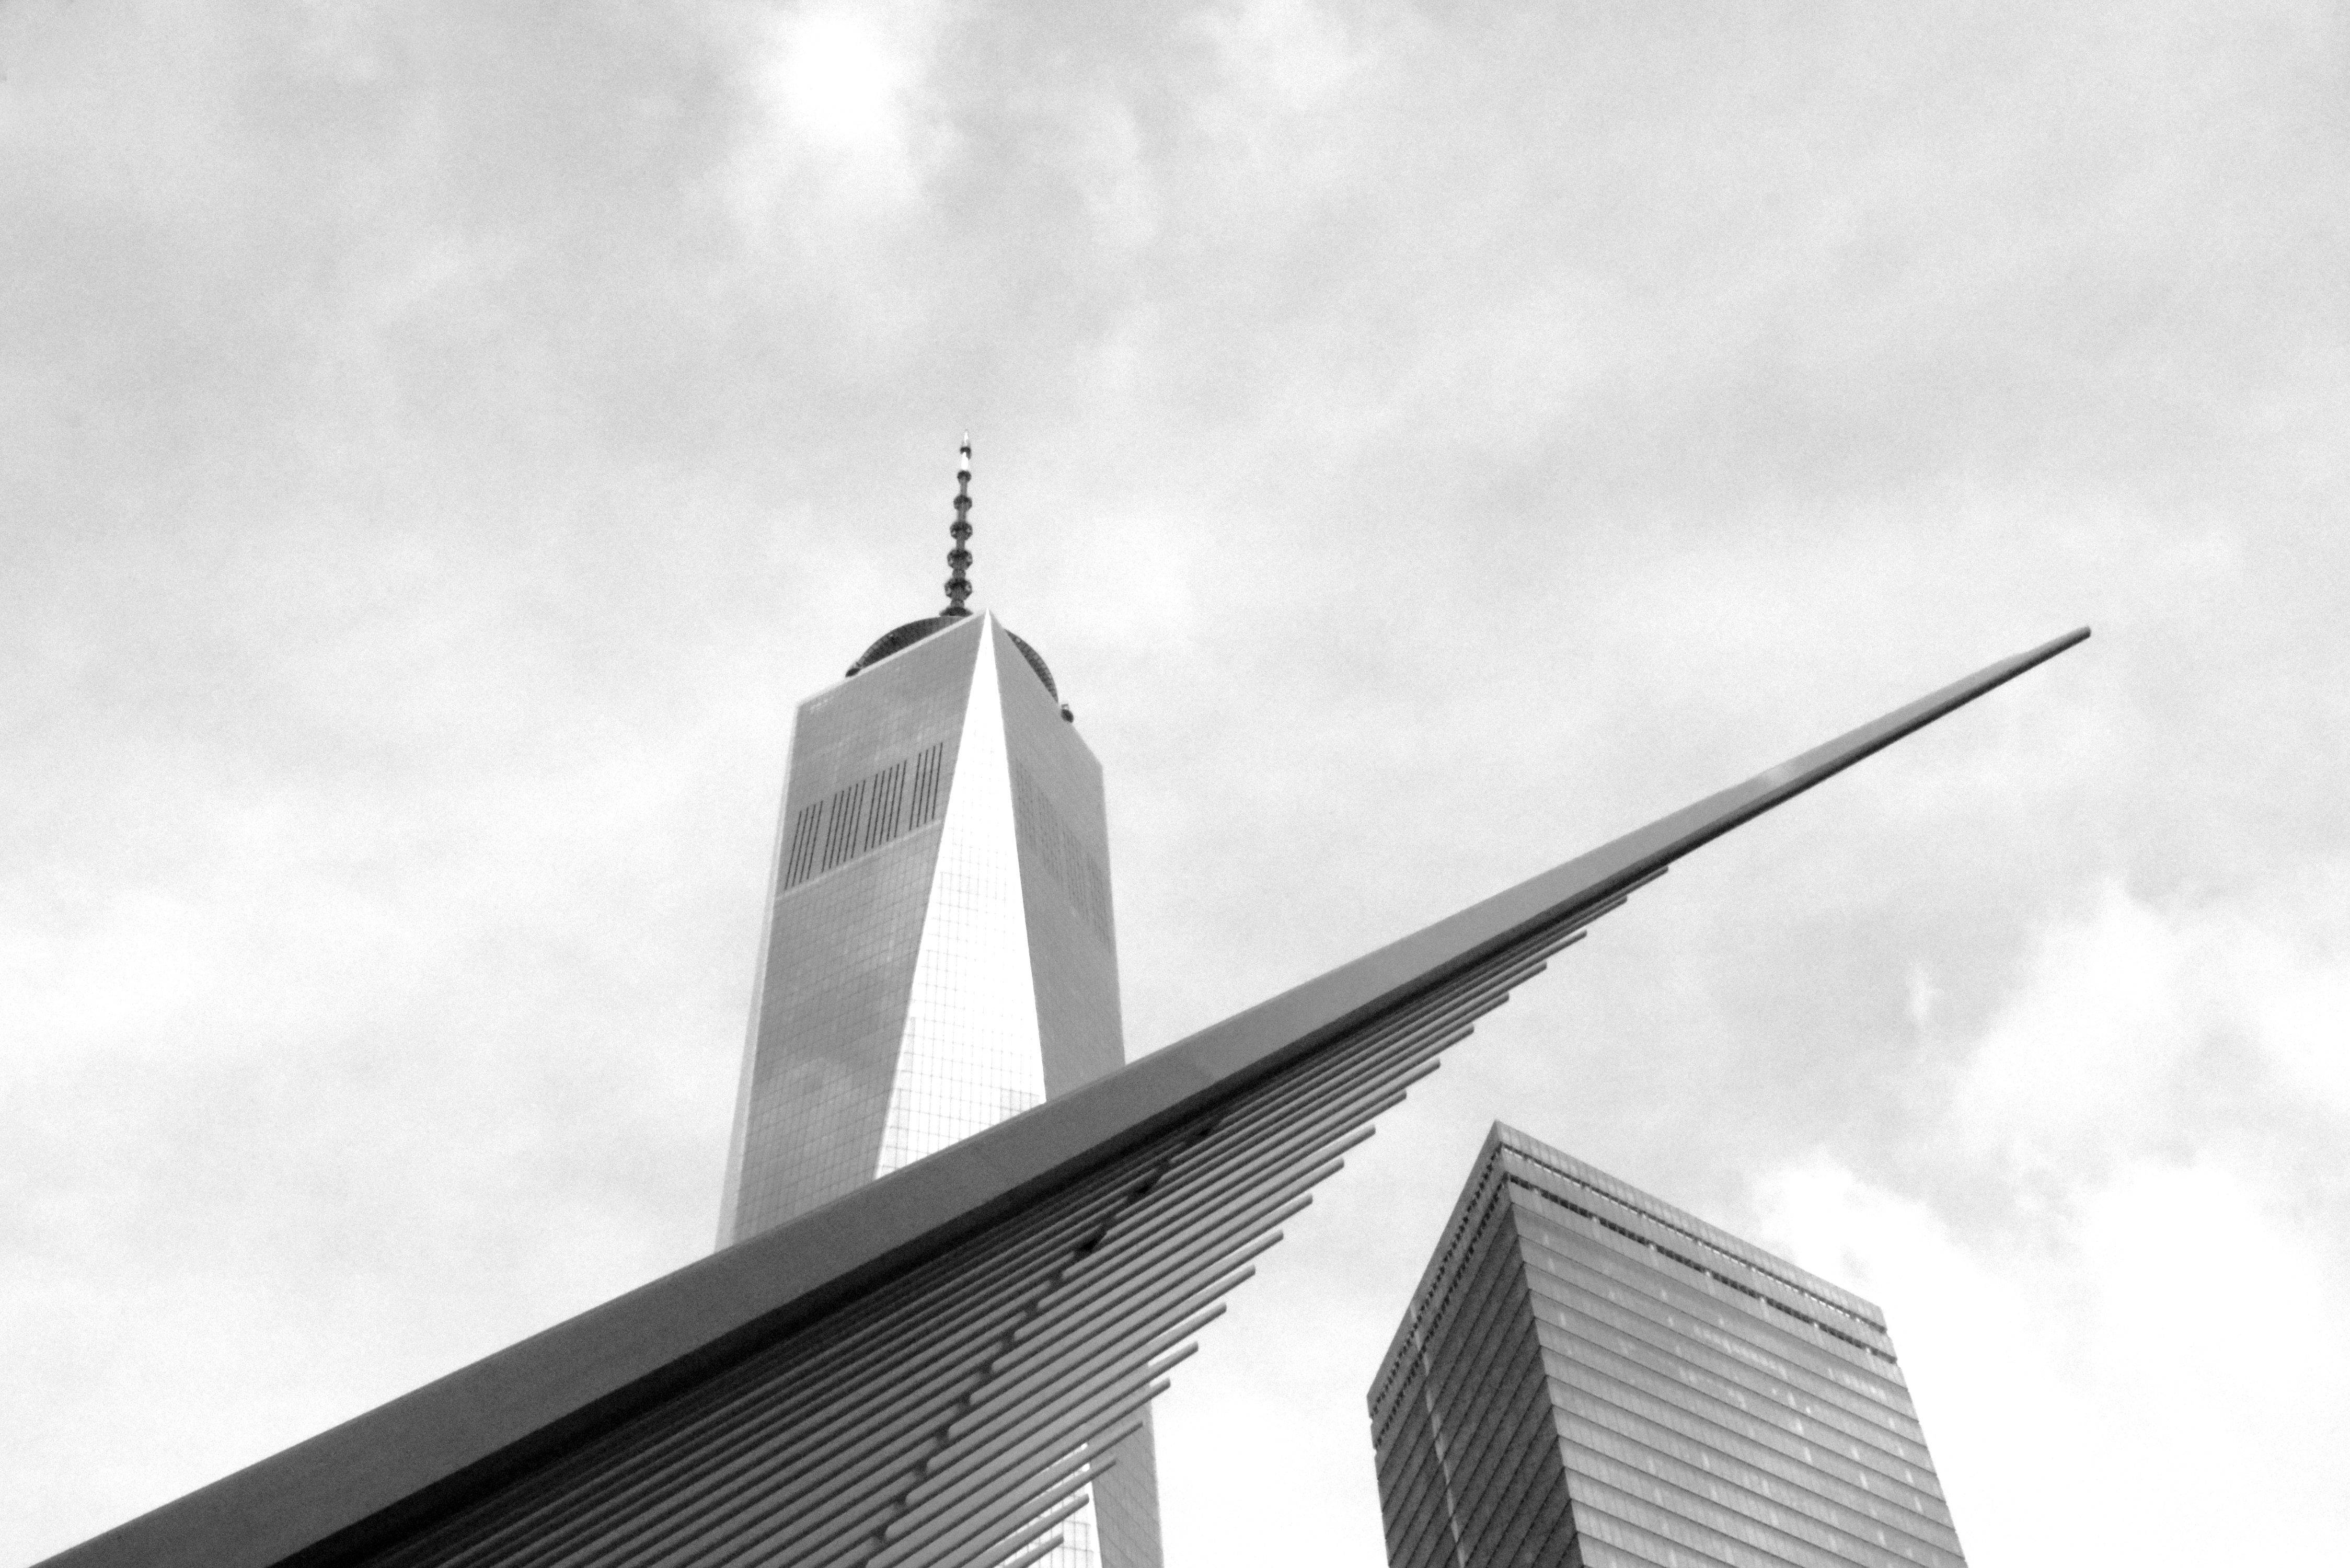
black and white, building, skyscraper, monument, tower, landmark, monochrome, spire, steeple, monochrome photography